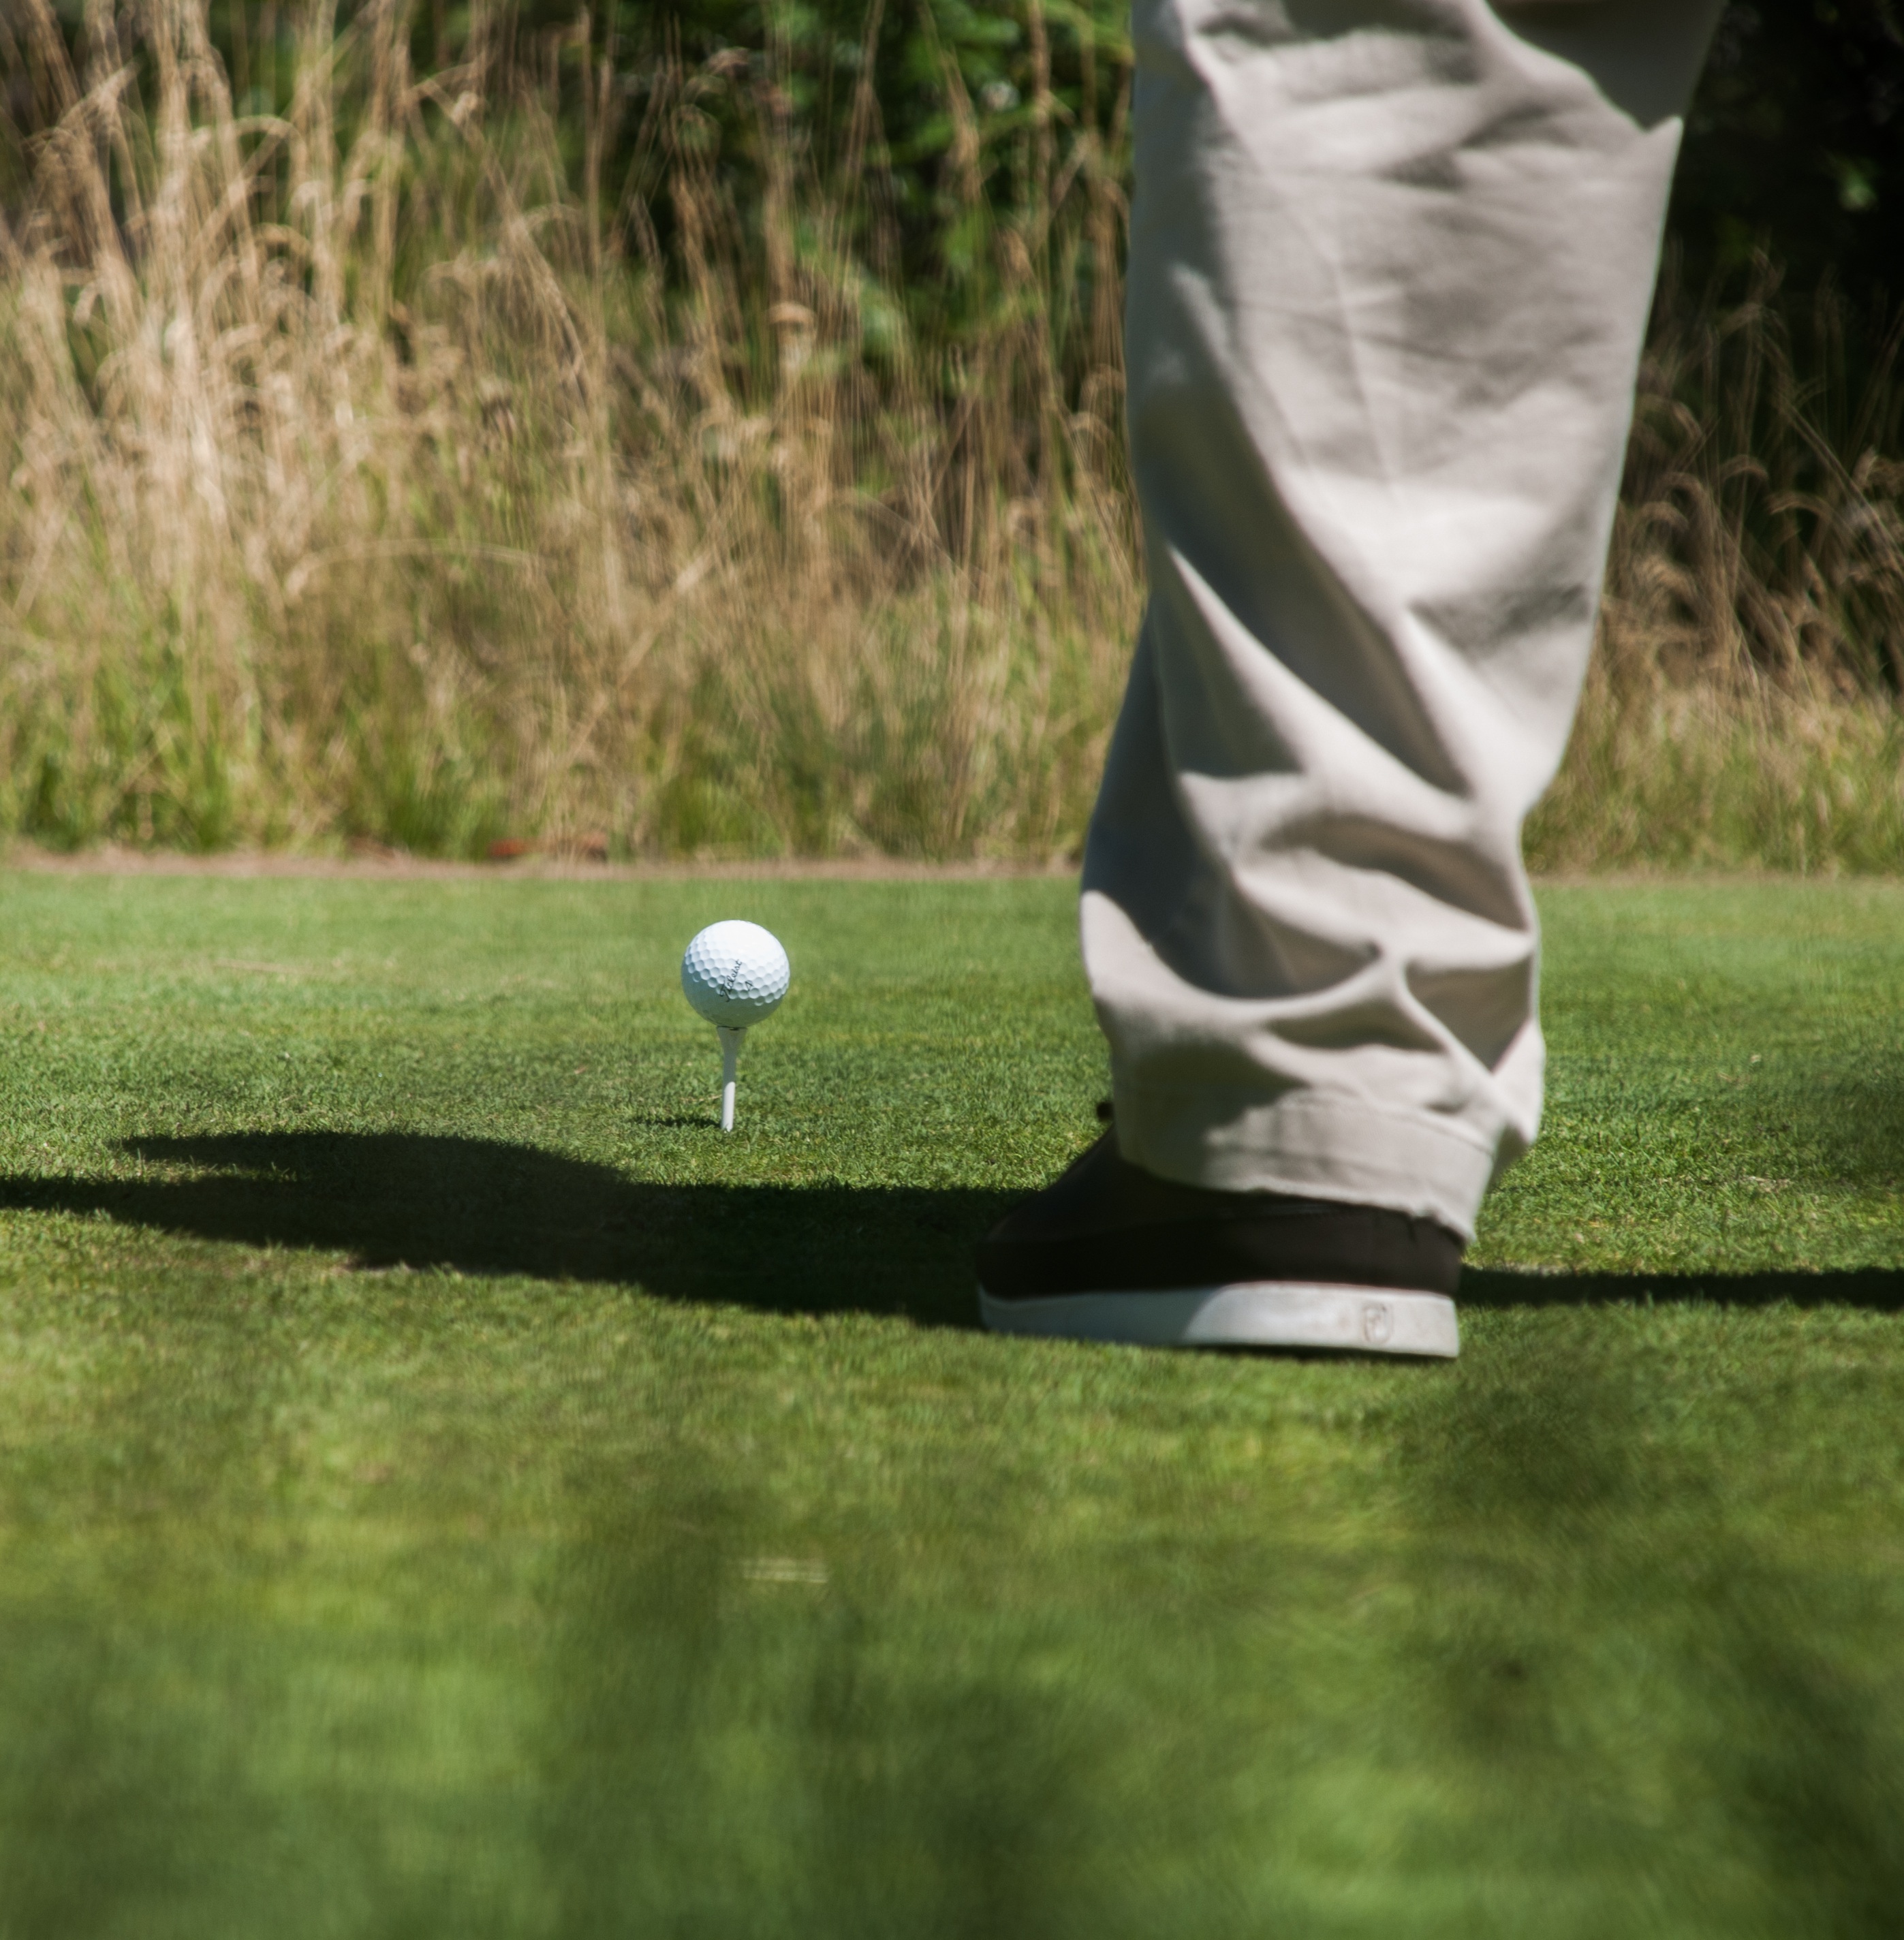
grass, sport, lawn, recreation, green, golf, golfing, golf club, sports, ball, course, golfball, golf tee, ball game, outdoor recreation, individual sports, lawn game